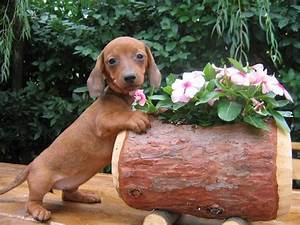
Label: dog